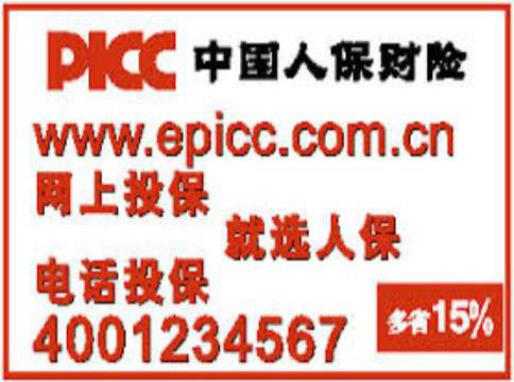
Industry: Others